Latin Bridge

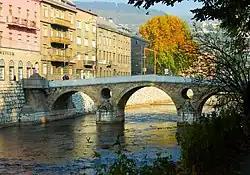
Latin Bridge in 2015

Latin Bridge (named / – "Princip's Bridge" during the Yugoslav era) is an Ottoman-era bridge over the river Miljacka in Sarajevo, Bosnia and Herzegovina.